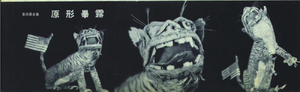
Le tigre de papier est la traduction littérale de l'expression chinoise « zhǐ lǎohǔ », désignant une chose apparemment menaçante, mais en réalité inoffensive.